Americana, São Paulo

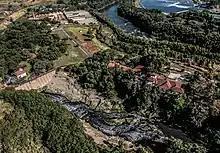
Aerial view of rural Americana

In 1906, two years after the creation of the Distrito de Paz de Villa Americana, the municipality received a visit from Elihu Root, United States Secretary of State, who had been attending and presiding over the Pan-American Conference held in Rio de Janeiro. After the conference, Root visited other parts of Brazil (such as Araras), and was informed of the existence of Americana. Root expressed interest in visiting the town, and was received at Americana with great emotion and affection. Hundreds of the residents received Root at nighttime.